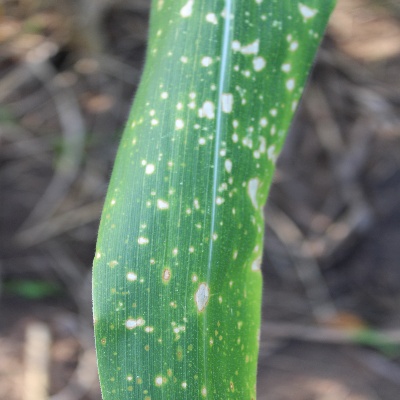
Crop: Maize
Condition: leaf spot